Asturian architecture

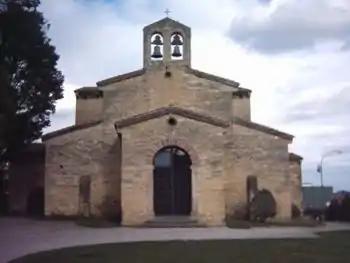
Santullano

Continuing with the architectural works of the second period of Pre-Romanesque art, the last two are the churches of Santa Maria de Bendones and San Pedro de Nora. The first is located just fíve kilometres from the capital, in a south-east direction, towards the Nalón valley, and was a donation from King Alfonso III and his wife Jimena to San Salvador cathedral, on January 20, 905. Very similar to Santullano, although the ground plan is not the typical basilica of the Pre-Romanesque churches, but has three enclosures at the western end, the central one as an entrance vestibule and two side areas possibly to house parishioners or ecciesiastics. This entrance leads into a single nave with a wooden ceiling, covered by an interesting roof, the same length as the entrance enclosures. The nave adjoins two rectangular side areas, also with a wooden ceiling, whose use seems to associated with the liturgical rites of the period. this nave joined with the sanctuary by three semicircular brick arches, each of which leads into its corresponding chapel, of which only the main or central one is covered with a brick barrel vault, the other two with wooden ceilings.